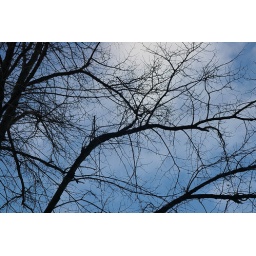
Looking up to the sky through a bare-branched tree on Middleton Boulevard in Nottingham.